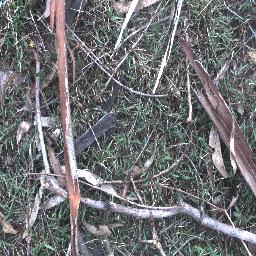
Label: negative